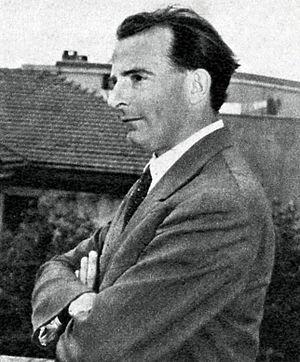
Fernando Previtali est un chef d'orchestre et compositeur italien, tenu dans le répertoire verdien comme un des plus sûrs garants de la tradition, pour sa direction claire et ferme.